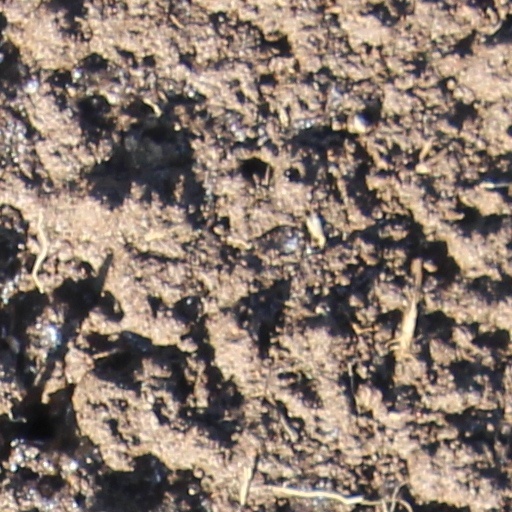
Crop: wheat